Redcloud Peak

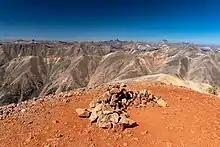
Summit of Redcloud Peak in the San Juan Mountains of Colorado.

Redcloud Peak is a mountain peak of over fourteen thousand feet in the U.S. state of Colorado. It is located in the San Juan Mountains in Hinsdale County approximately 7 miles (11 km) south west of Lake City.